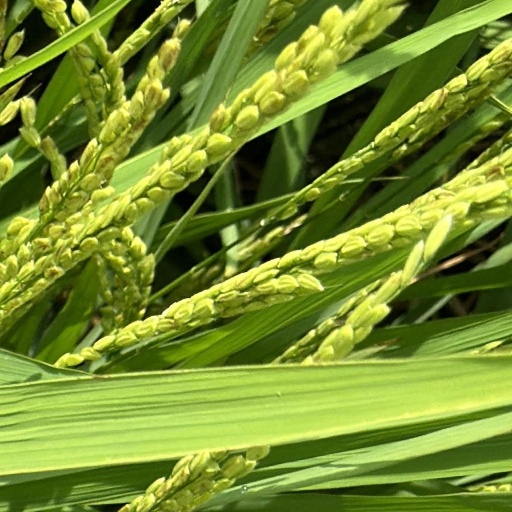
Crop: rice